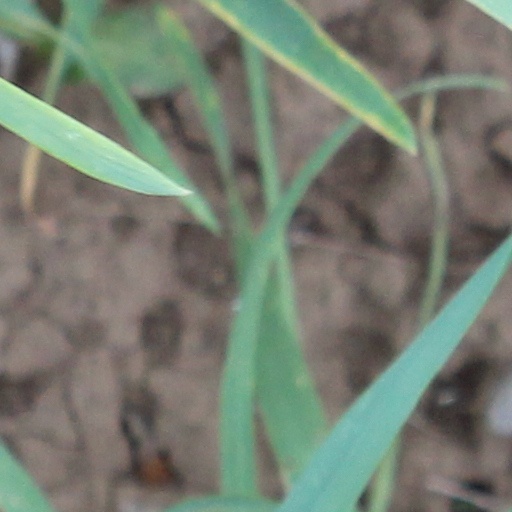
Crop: wheat